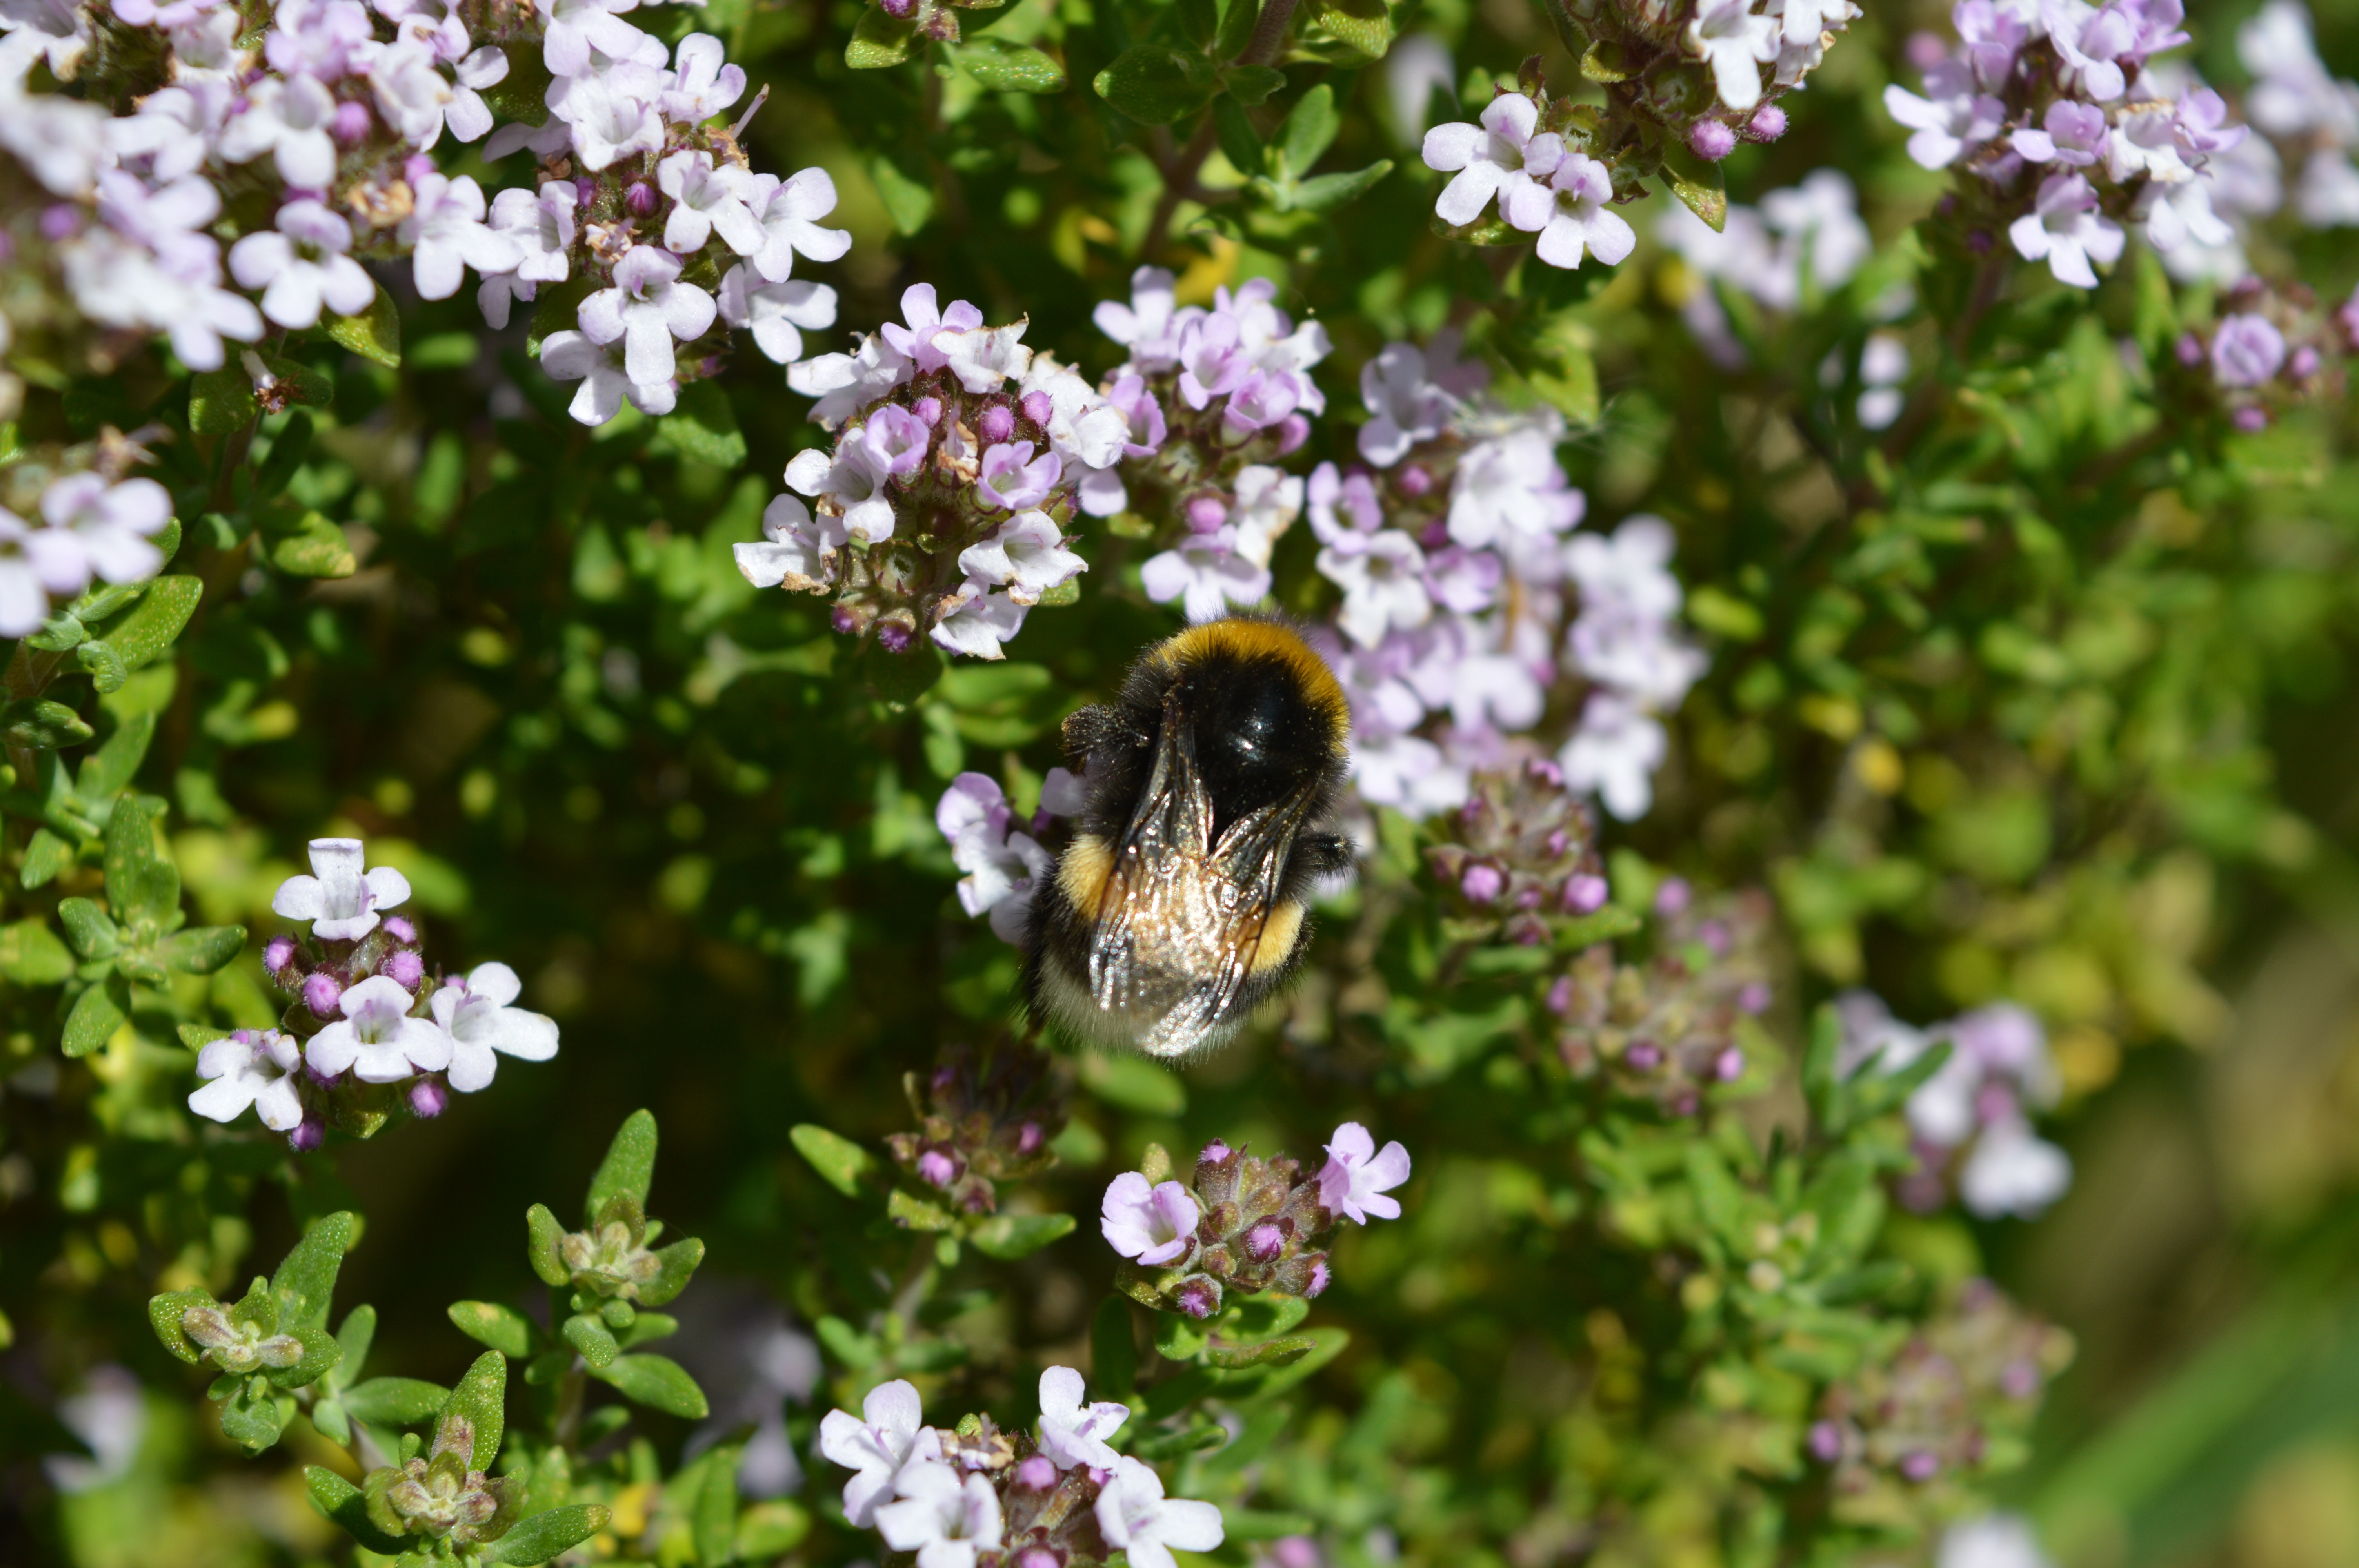
nature, blossom, plant, meadow, flower, spring, insect, botany, butterfly, garden, flora, fauna, plants, invertebrate, wildflower, bee, bumblebee, nectar, macro photography, honey bee, bourdon, pollinator, membrane winged insect